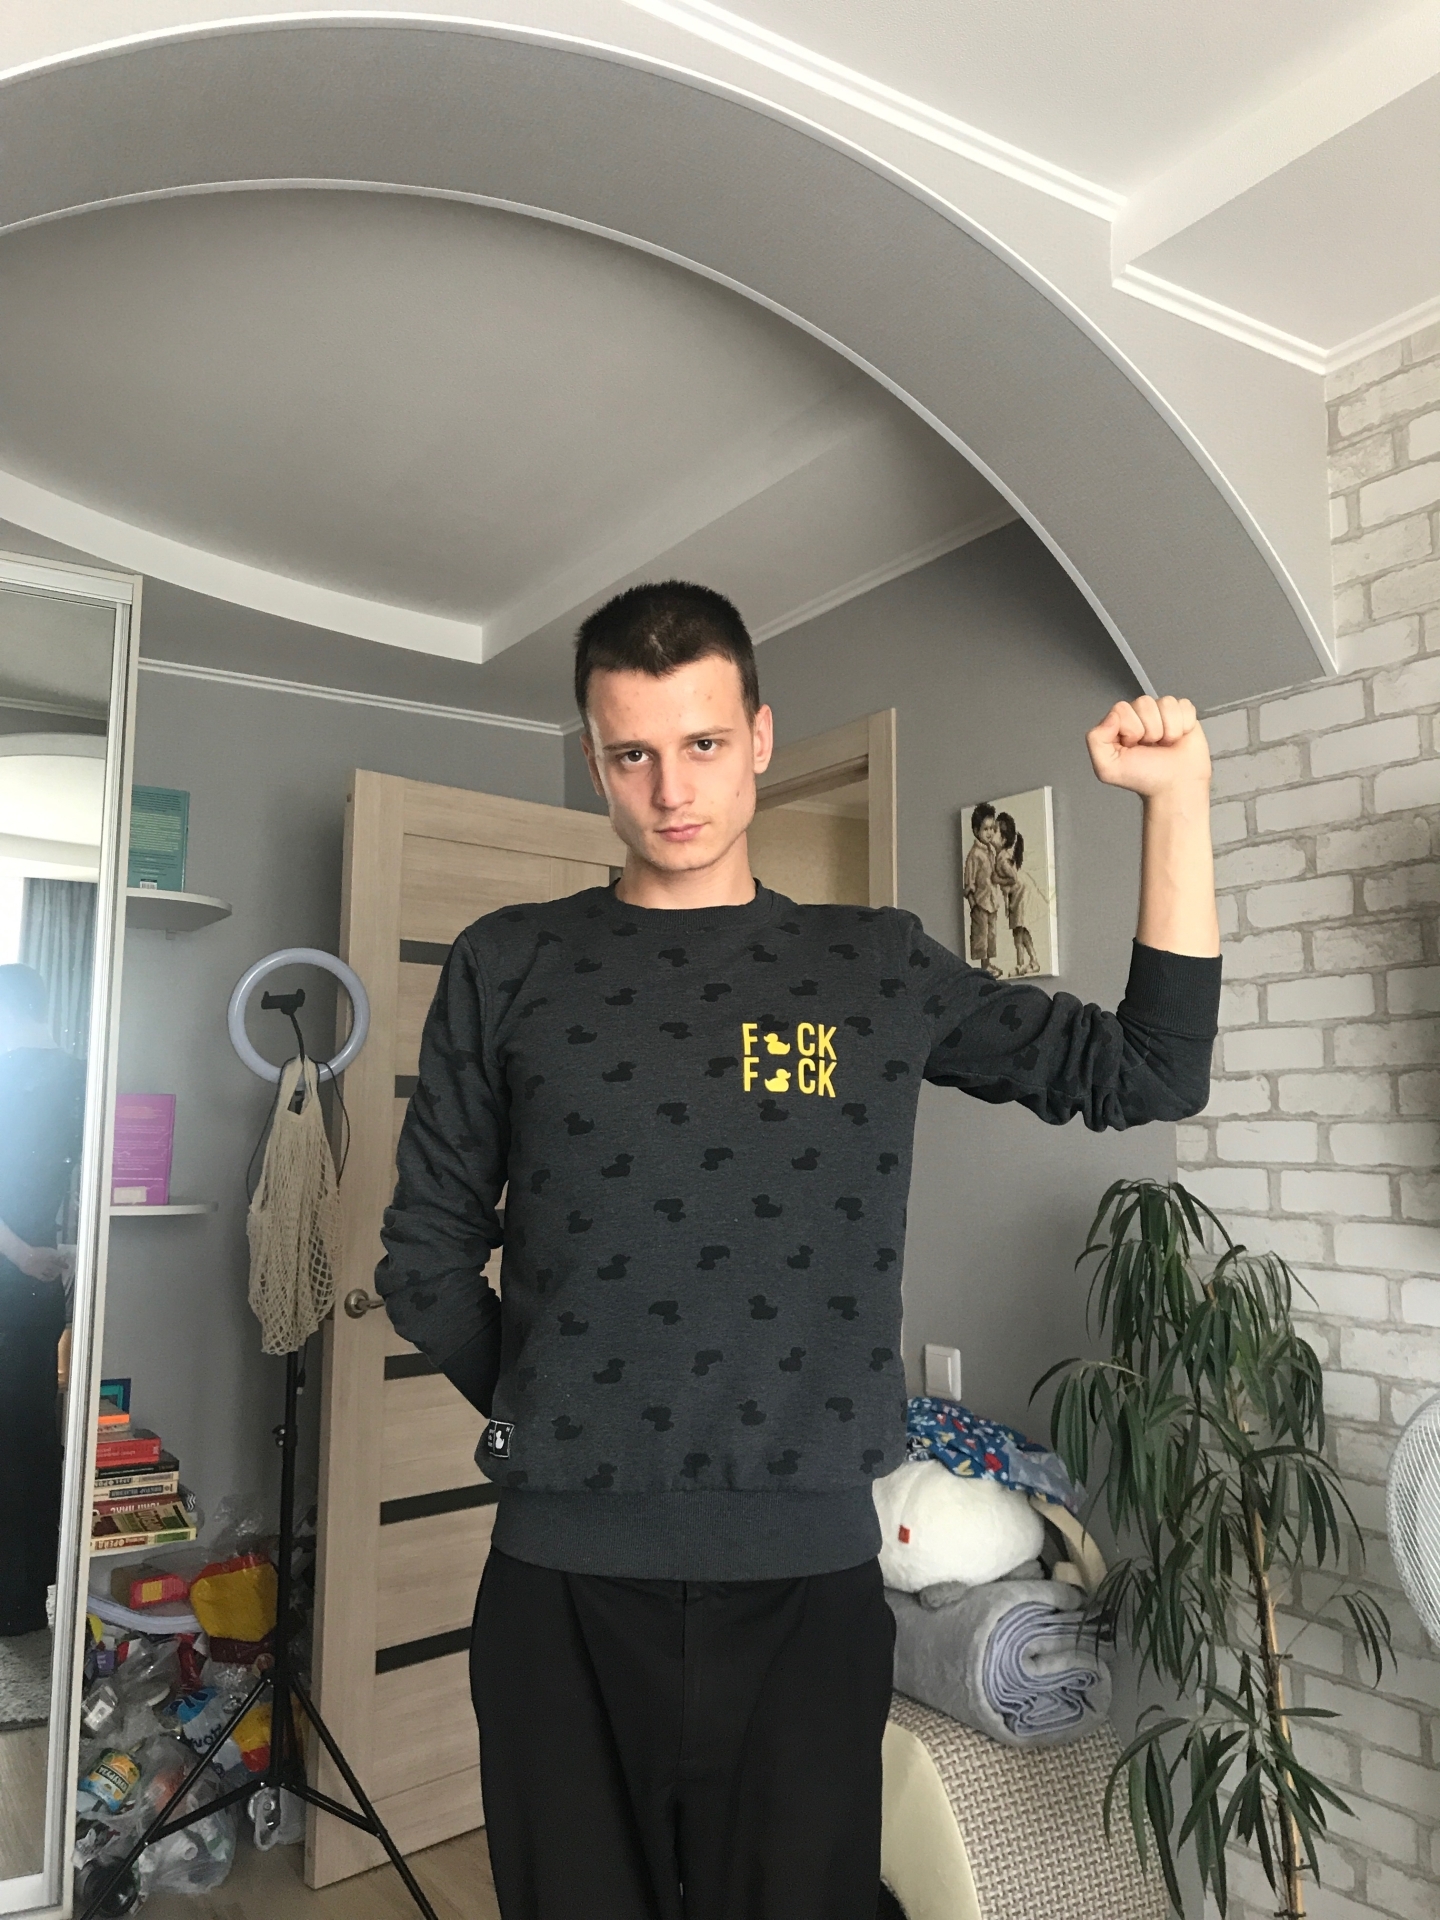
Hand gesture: fist